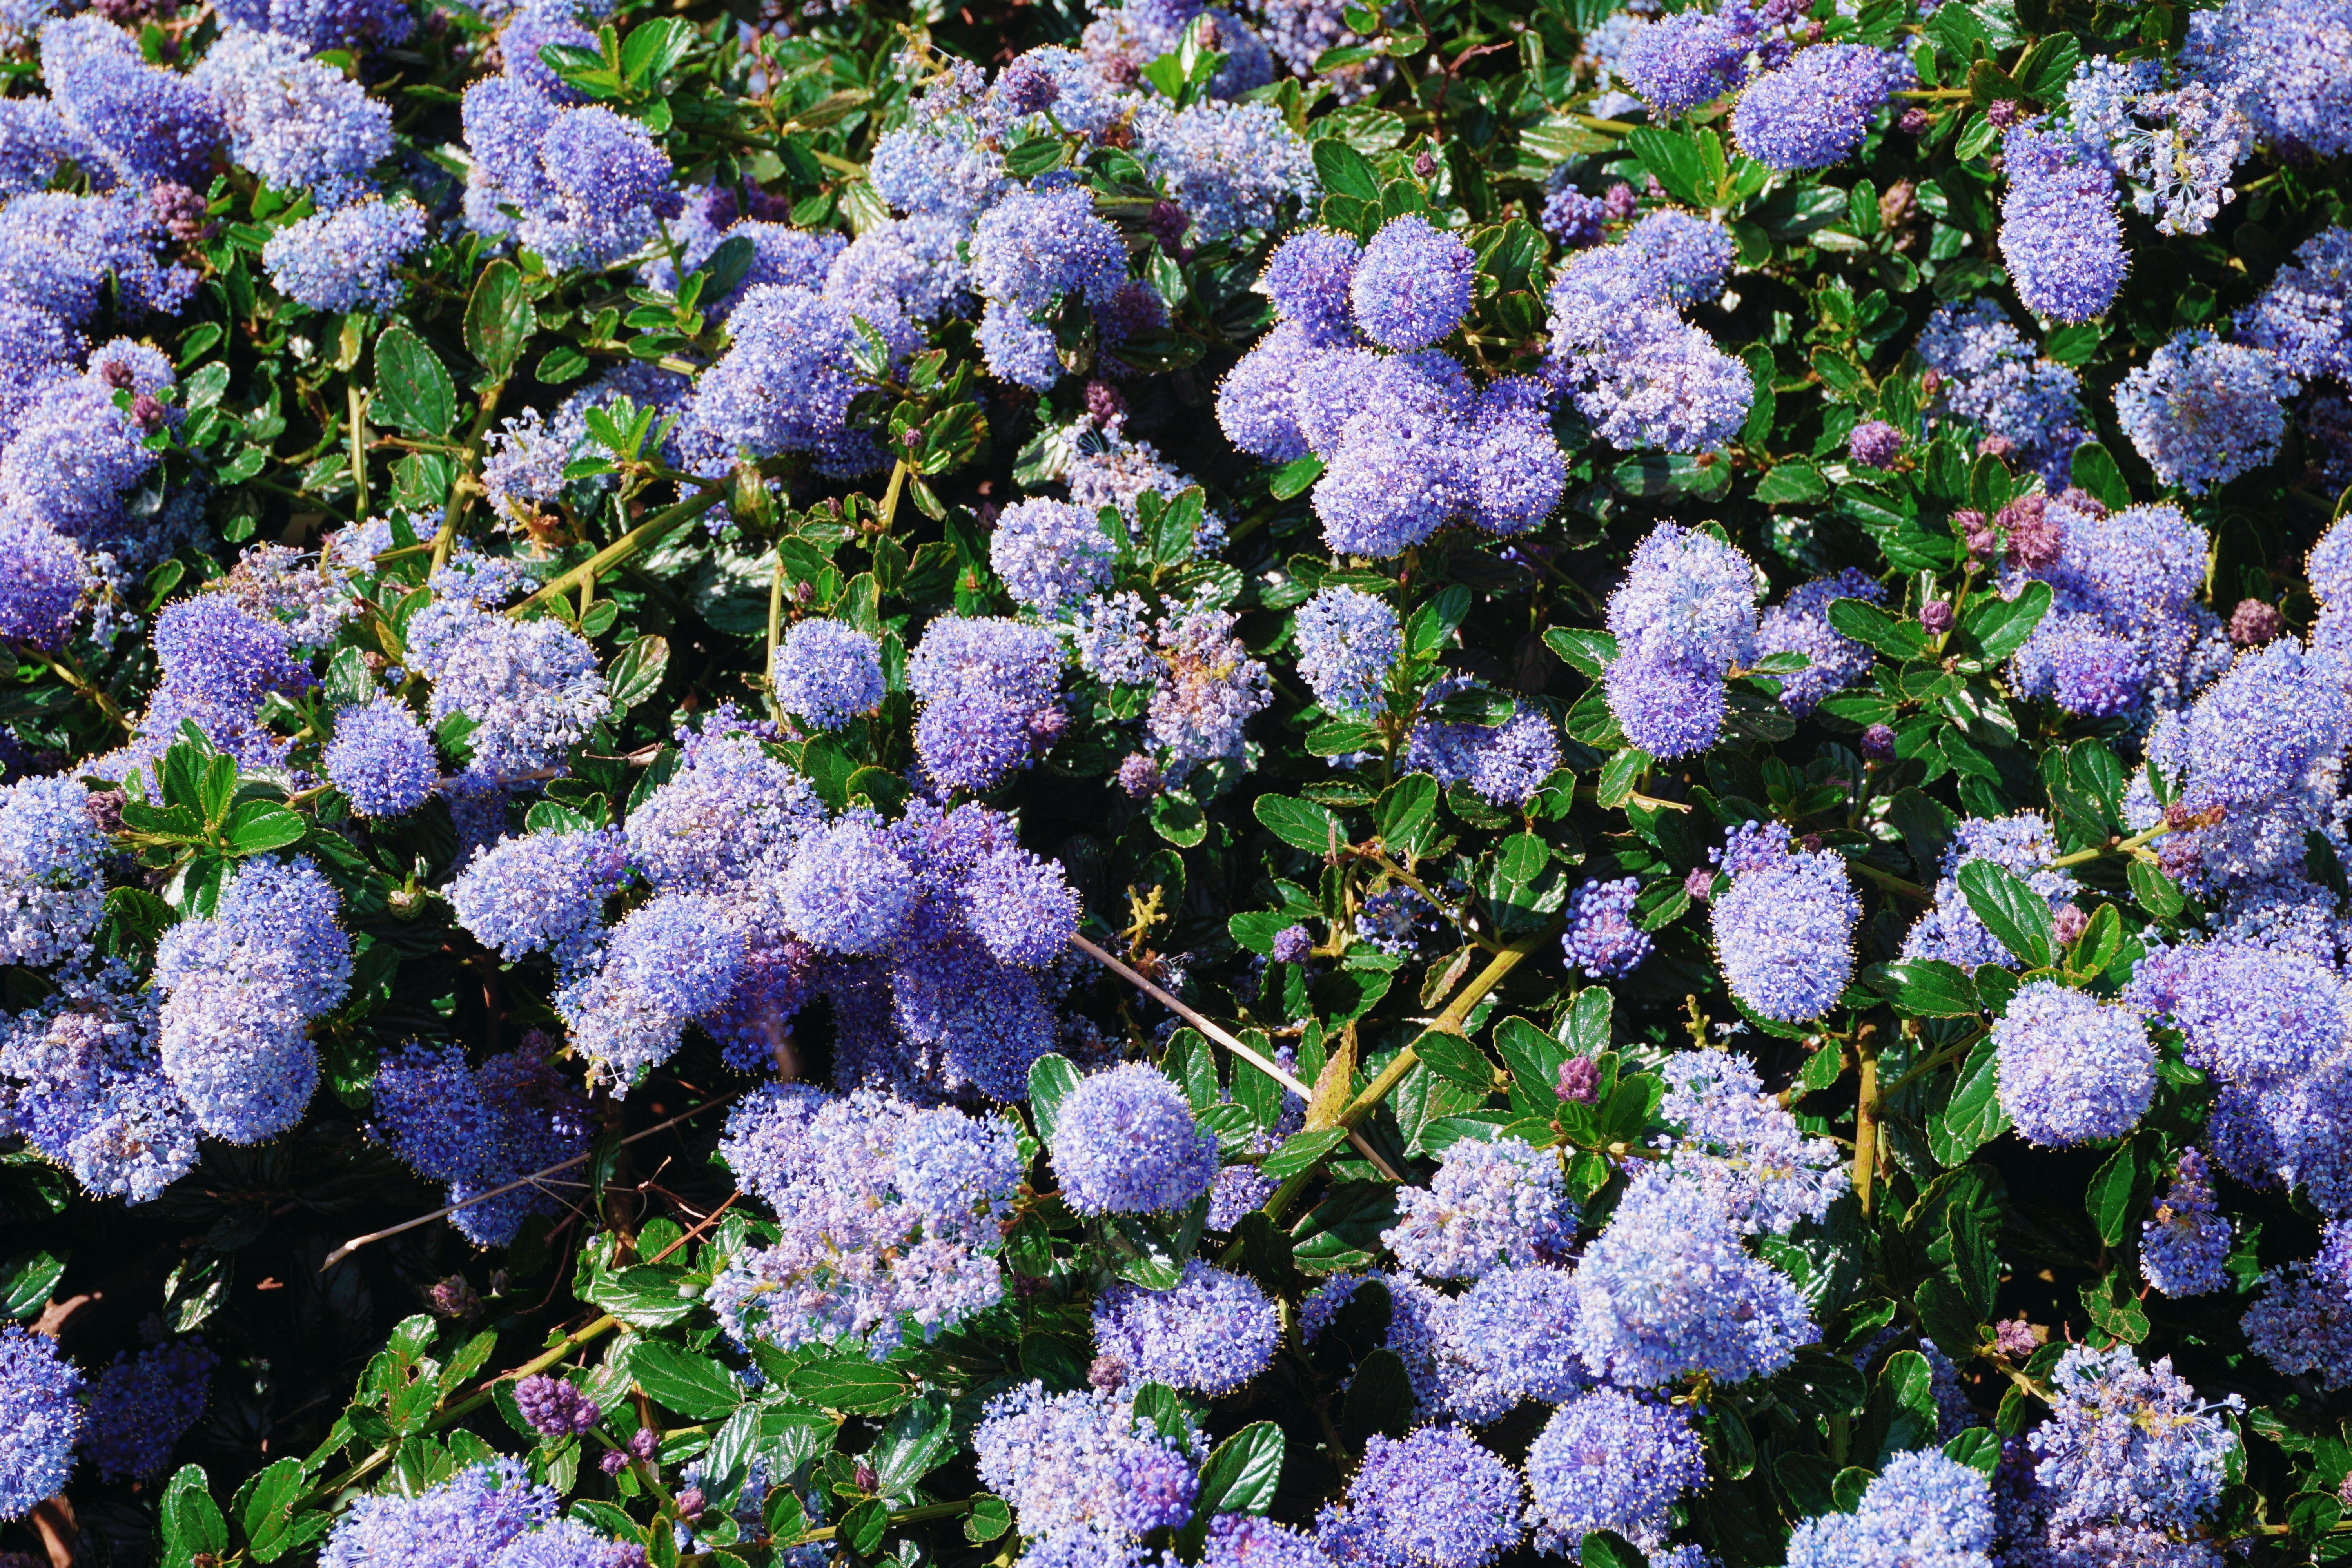
nature, plant, flower, botany, flora, hydrangea, flowers, shrub, flowerbed, flowering, flowering plant, hydrangeaceae, cornales, land plant, hydrangea serrata